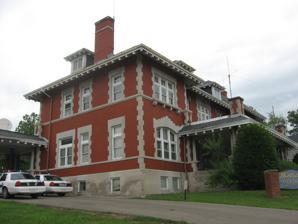
Building: Morgan Mansion
Country: United States of America
Year built: 1905
Historic house in Ohio, United States United States historic place Morgan Mansion U.S. National Register of Historic Places Front and side of the house Show map of Ohio Show map of the United States Location Broadway and Pennsylvania Aves., Wellston , Ohio Coordinates 39°7′25″N 82°31′59″W / 39.12361°N 82.53306°W / 39.12361; -82.53306 Area Less than 1 acre (0.40 ha) Built 1905 Architect Wilbur Mills NRHP reference No. 79001867 Added to NRHP February 16, 1979 The Morgan Mansion is a historic residence in and the current city hall of Wellston , Ohio , United States .  Built in 1905, it was the home of one of Jackson County's leading industrialists, T.J. Morgan, and it has been designated a historic site . Morgan entered the iron and coal business in Wellston in 1884, when he established the Wellston Coal and Iron Company.  By 1905, he had become sufficiently wealthy to commission the design of his home from leading Columbus architect Wilbur Mills. Mills' design was a brick building with a stone foundation , an asphalt roof, and elements of stone and iron. Rather than being of a single architectural style , the two-and-a-half- story house is a mix of Jacobethan and Spanish Mission Revival architecture.  The various structural elements combine to make the Morgan Mansion more architecturally significant than any other building in the city. Morgan himself died just three years after the house was erected. Thirty years after Morgan arranged for its construction, the house was purchased by the city of Wellston and converted into its city hall, a purpose that it continues to serve to the present day. In 1979, it was listed on the National Register of Historic Places , qualifying both because of its historically significant architecture and its place as the home of a leading local citizen. It is one of three National Register-listed buildings in the city, along with the Clutts House , the home of another prominent mining executive, and the Harvey Wells House , the home of the city's founder. References